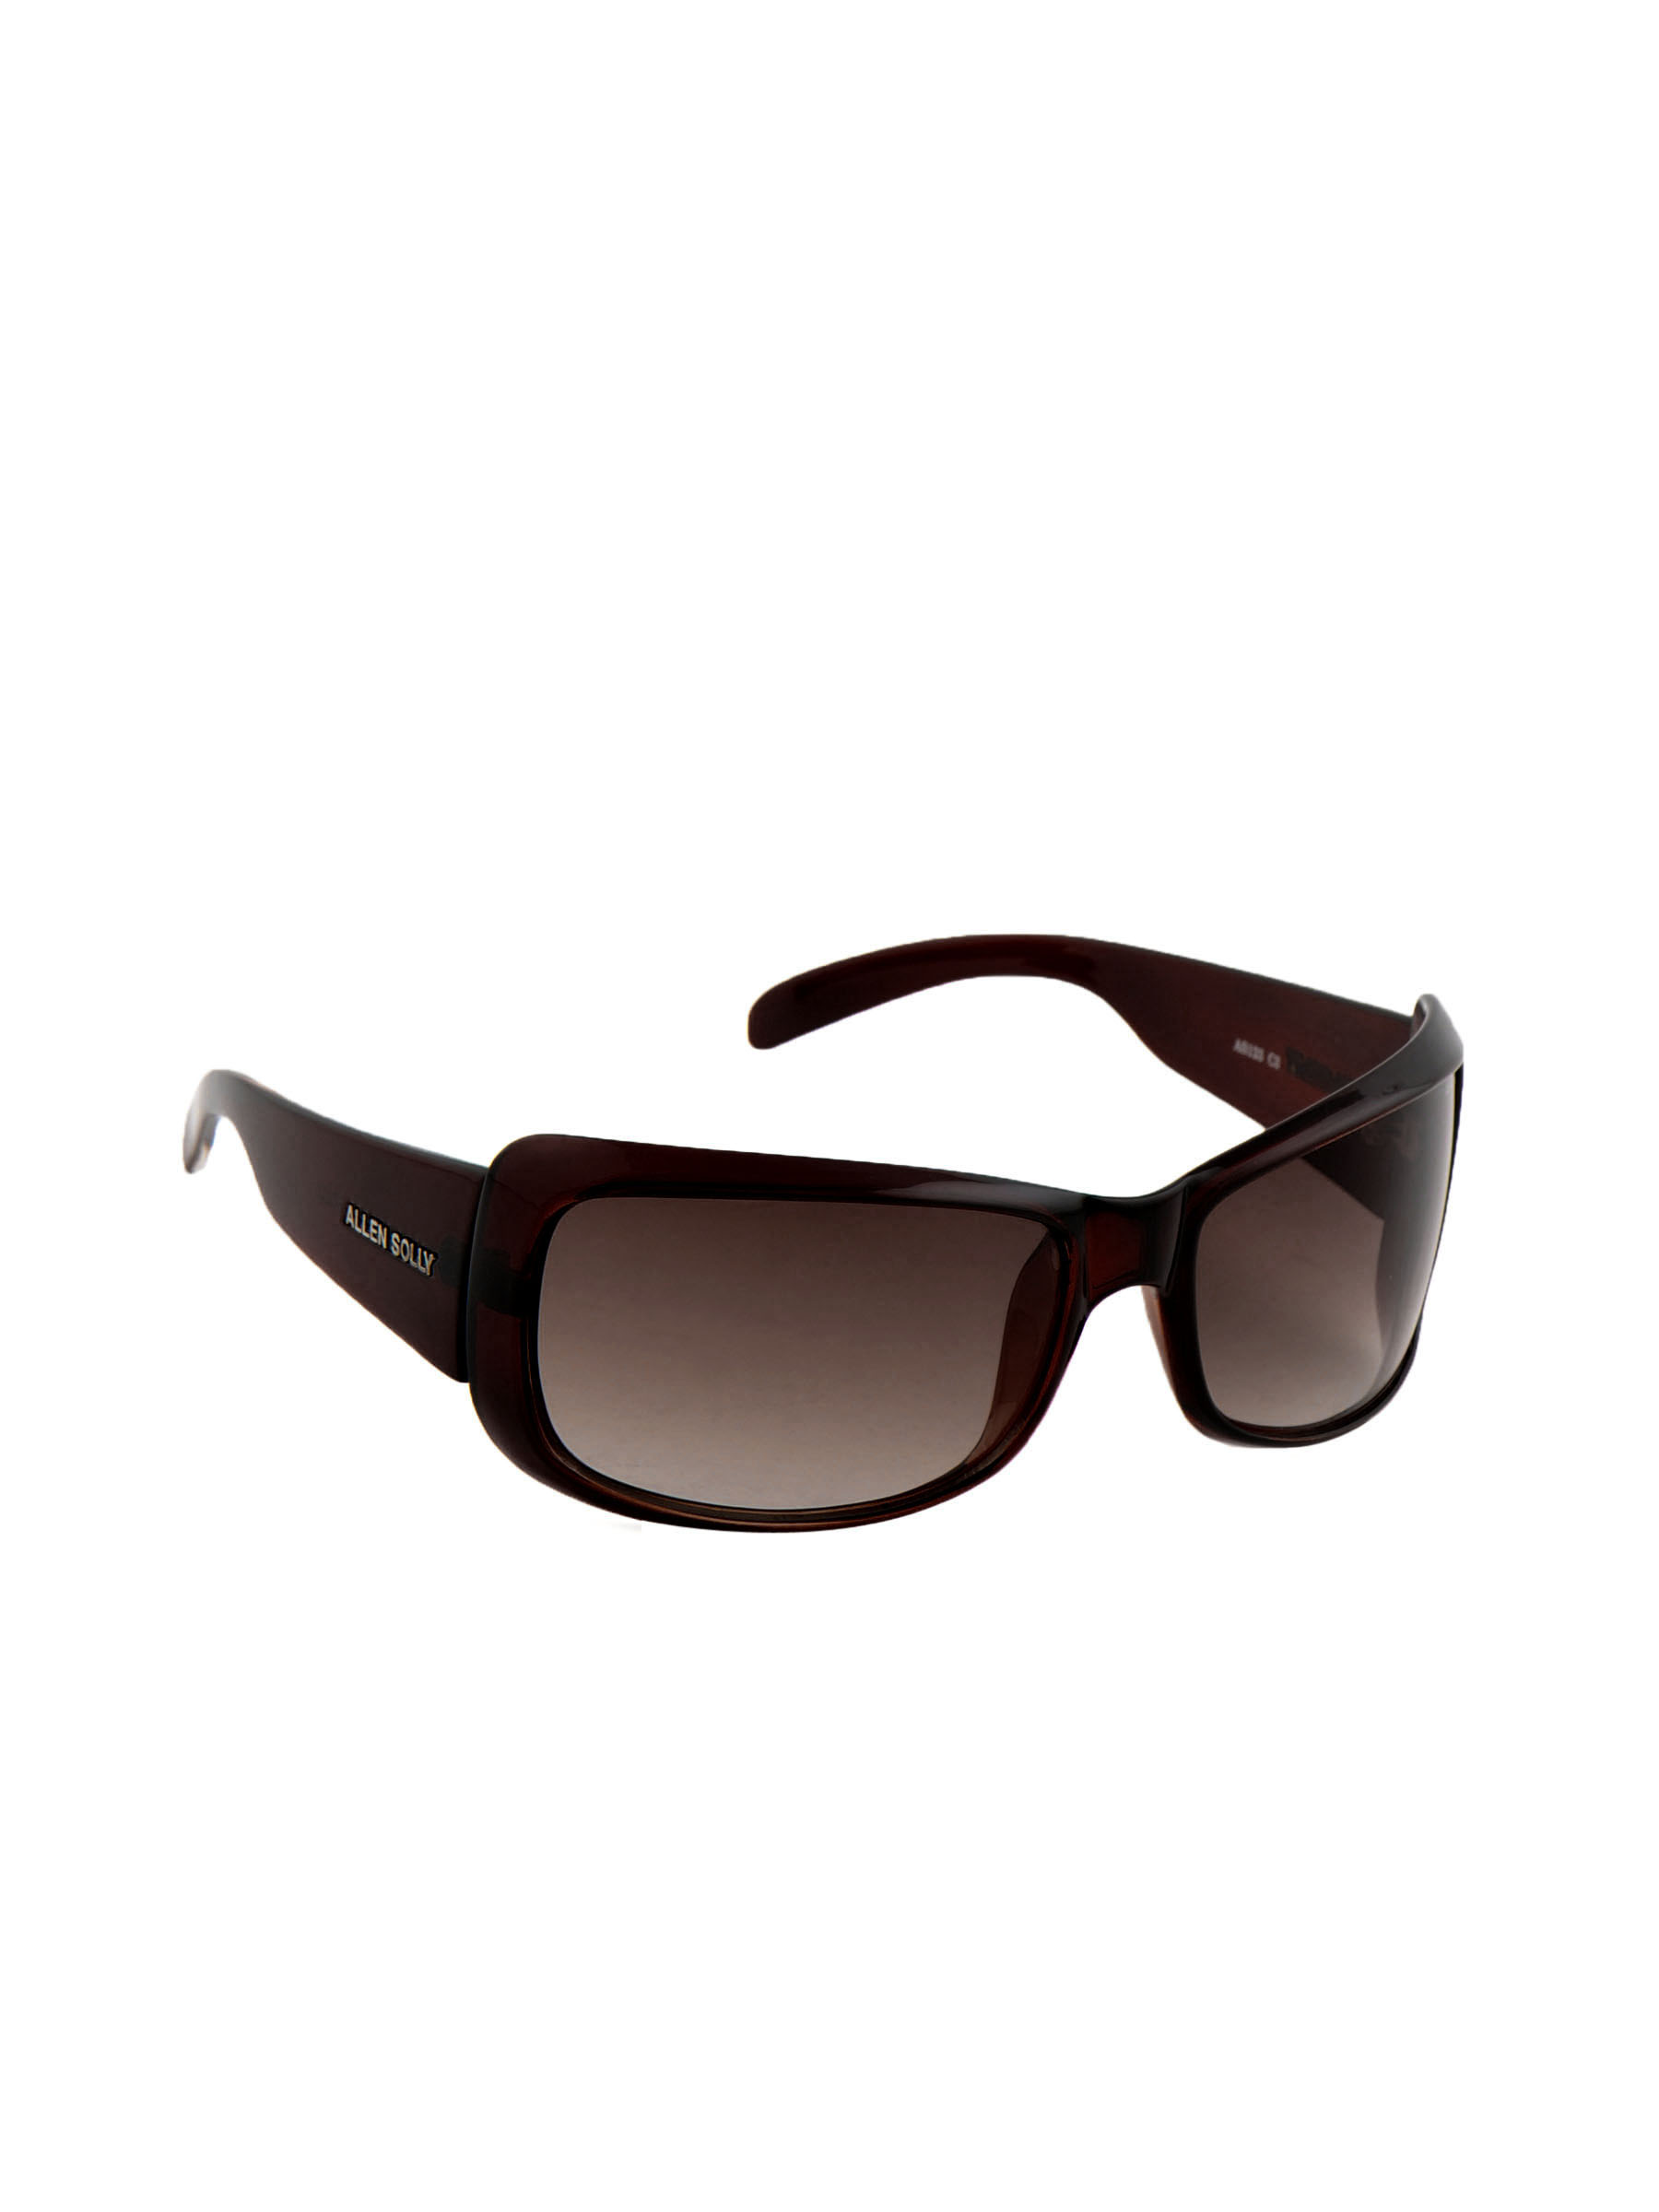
Allen Solly Unisex Sunglasses AS123-C3
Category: Accessories / Eyewear / Sunglasses
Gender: Unisex
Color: Brown
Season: Winter 2016
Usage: Casual